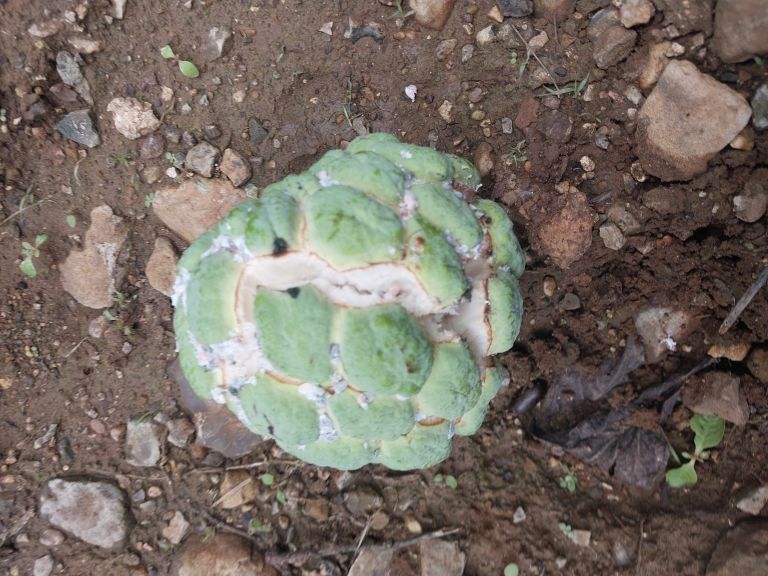
Disease label: Mealy Bug